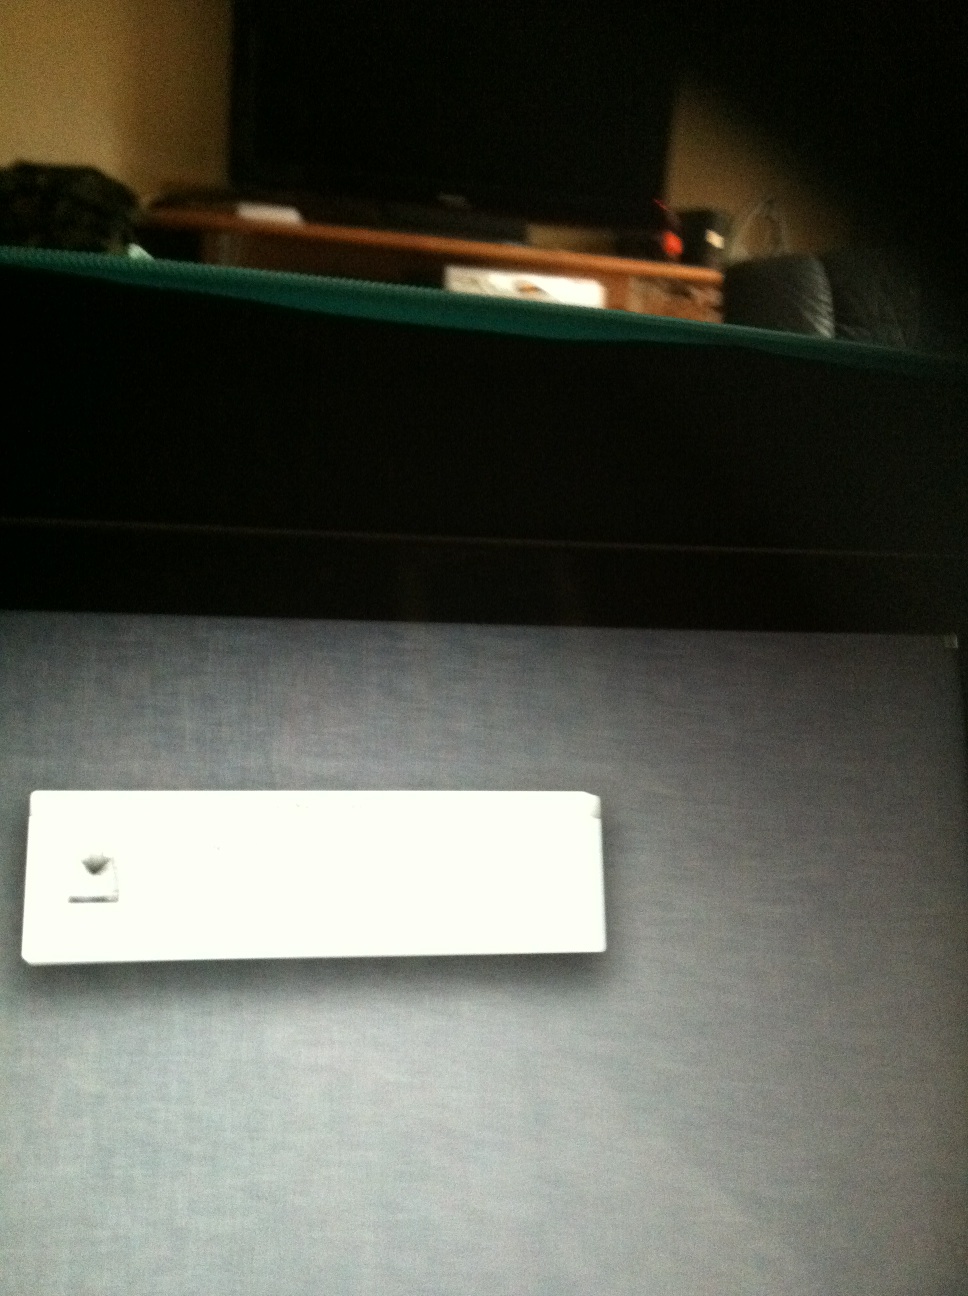Question: Can you tell me what this pop-up says?
Answer: unanswerable